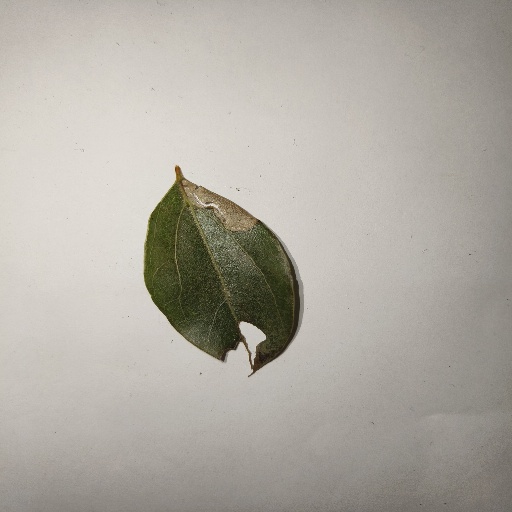
Species: Camphor
Leaf condition: Shot Hole